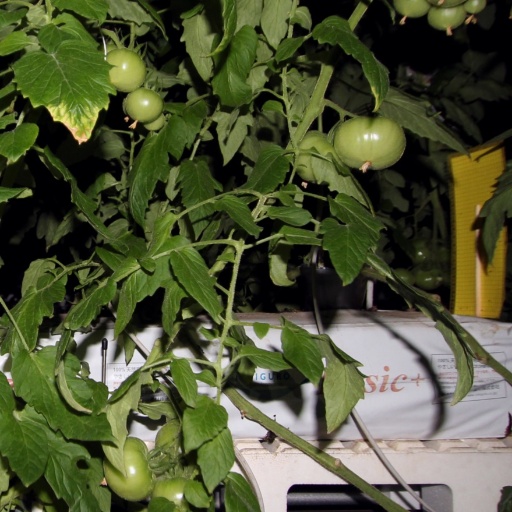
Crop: tomato